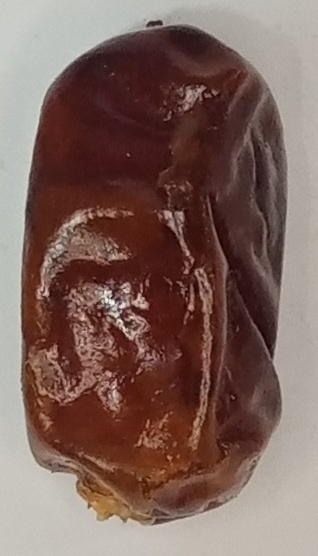
Variety: aseel
Size: medium
Grade: grade-1